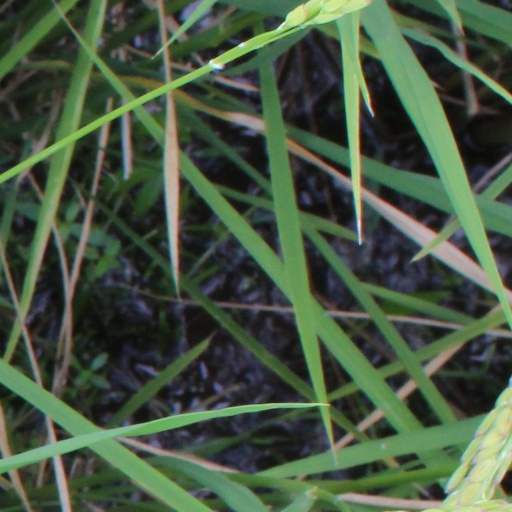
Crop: rice